Jehan Mamlouk

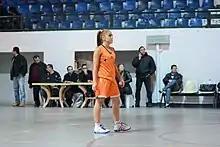
Mamlouk in 2014

Jehan Mamlouk (born 10 January 1993) is a Syrian basketball player who plays in Tishreen SC since 2021 and in the Syria women's national basketball team. She studied at the Syrian Private University.